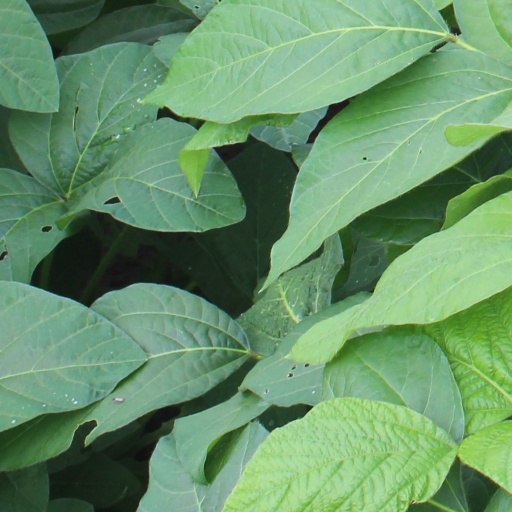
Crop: soybean